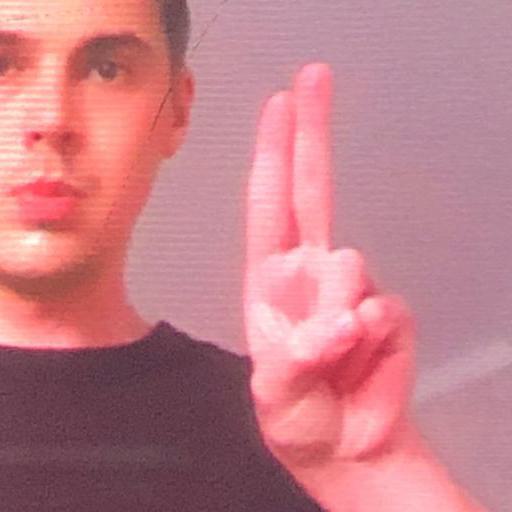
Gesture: two_up